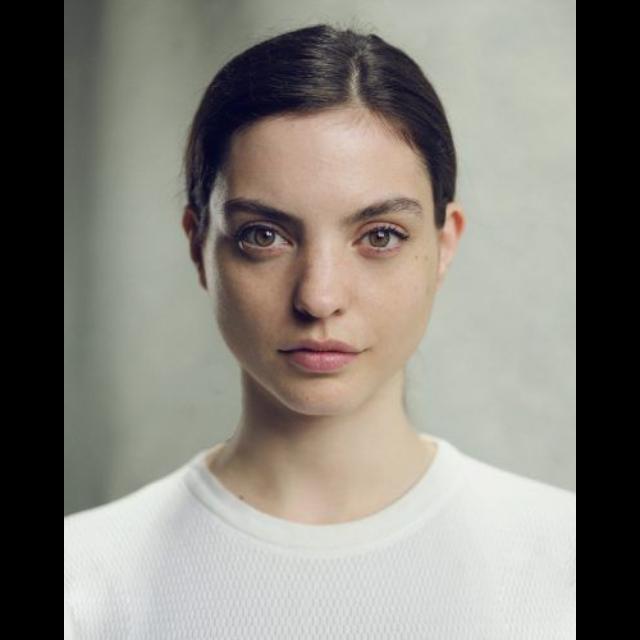
Portrait style: Real Portrait